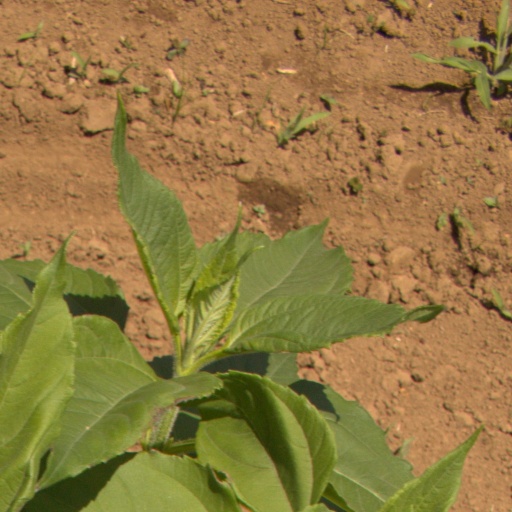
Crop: Jerusalem artichoke